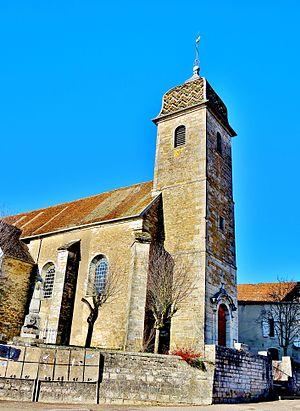
Eglise de Granvelle. Département de la Haute-Saône.
Grandvelle-et-le-Perrenot est une commune française située dans le département de la Haute-Saône, en région Bourgogne-Franche-Comté.